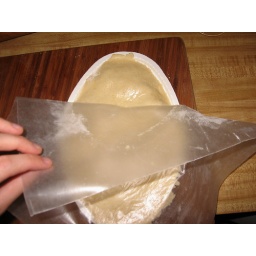
Pick up the top crust -- wax paper included -- and turn it over on the pot pie. Peel back the wax paper.